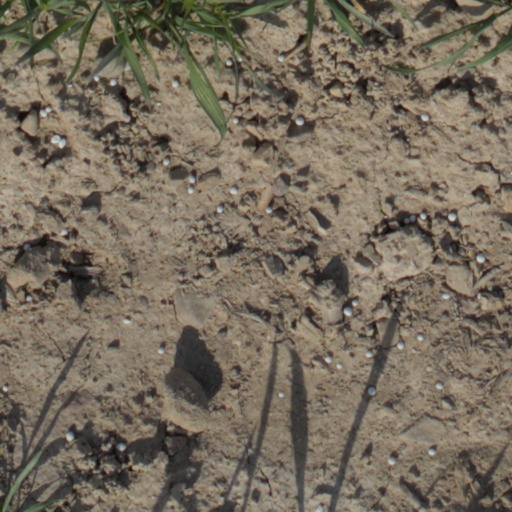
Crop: wheat